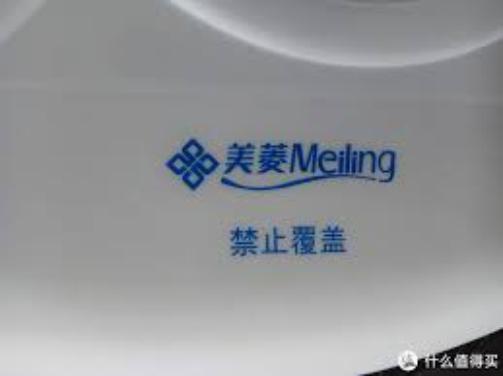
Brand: meiling
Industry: Necessities